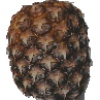
Label: pineapple